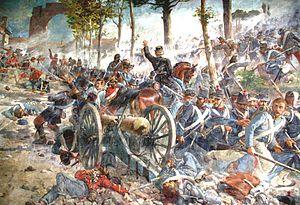
La bataille du Volturno est le nom sous lequel sont rassemblés plusieurs faits d'armes qui opposent les volontaires de Garibaldi aux troupes du Royaume des Deux-Siciles en septembre et octobre 1860 près de la rivière Volturno, en Italie méridionale, qui baigne Capoue et se jette dans la mer entre Naples et Gaète.